Two Bavarians in Bonn

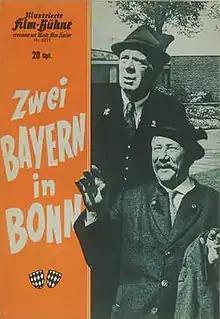

Two Bavarians in Bonn is a 1962 West German comedy film directed by Rudolf Lubowski and starring Beppo Brem, Hans Fitz and Lucie Englisch. It is the third and final sequel to the 1956 film "Two Bavarians in St. Pauli". This time the action is shifted to the German political capital Bonn.